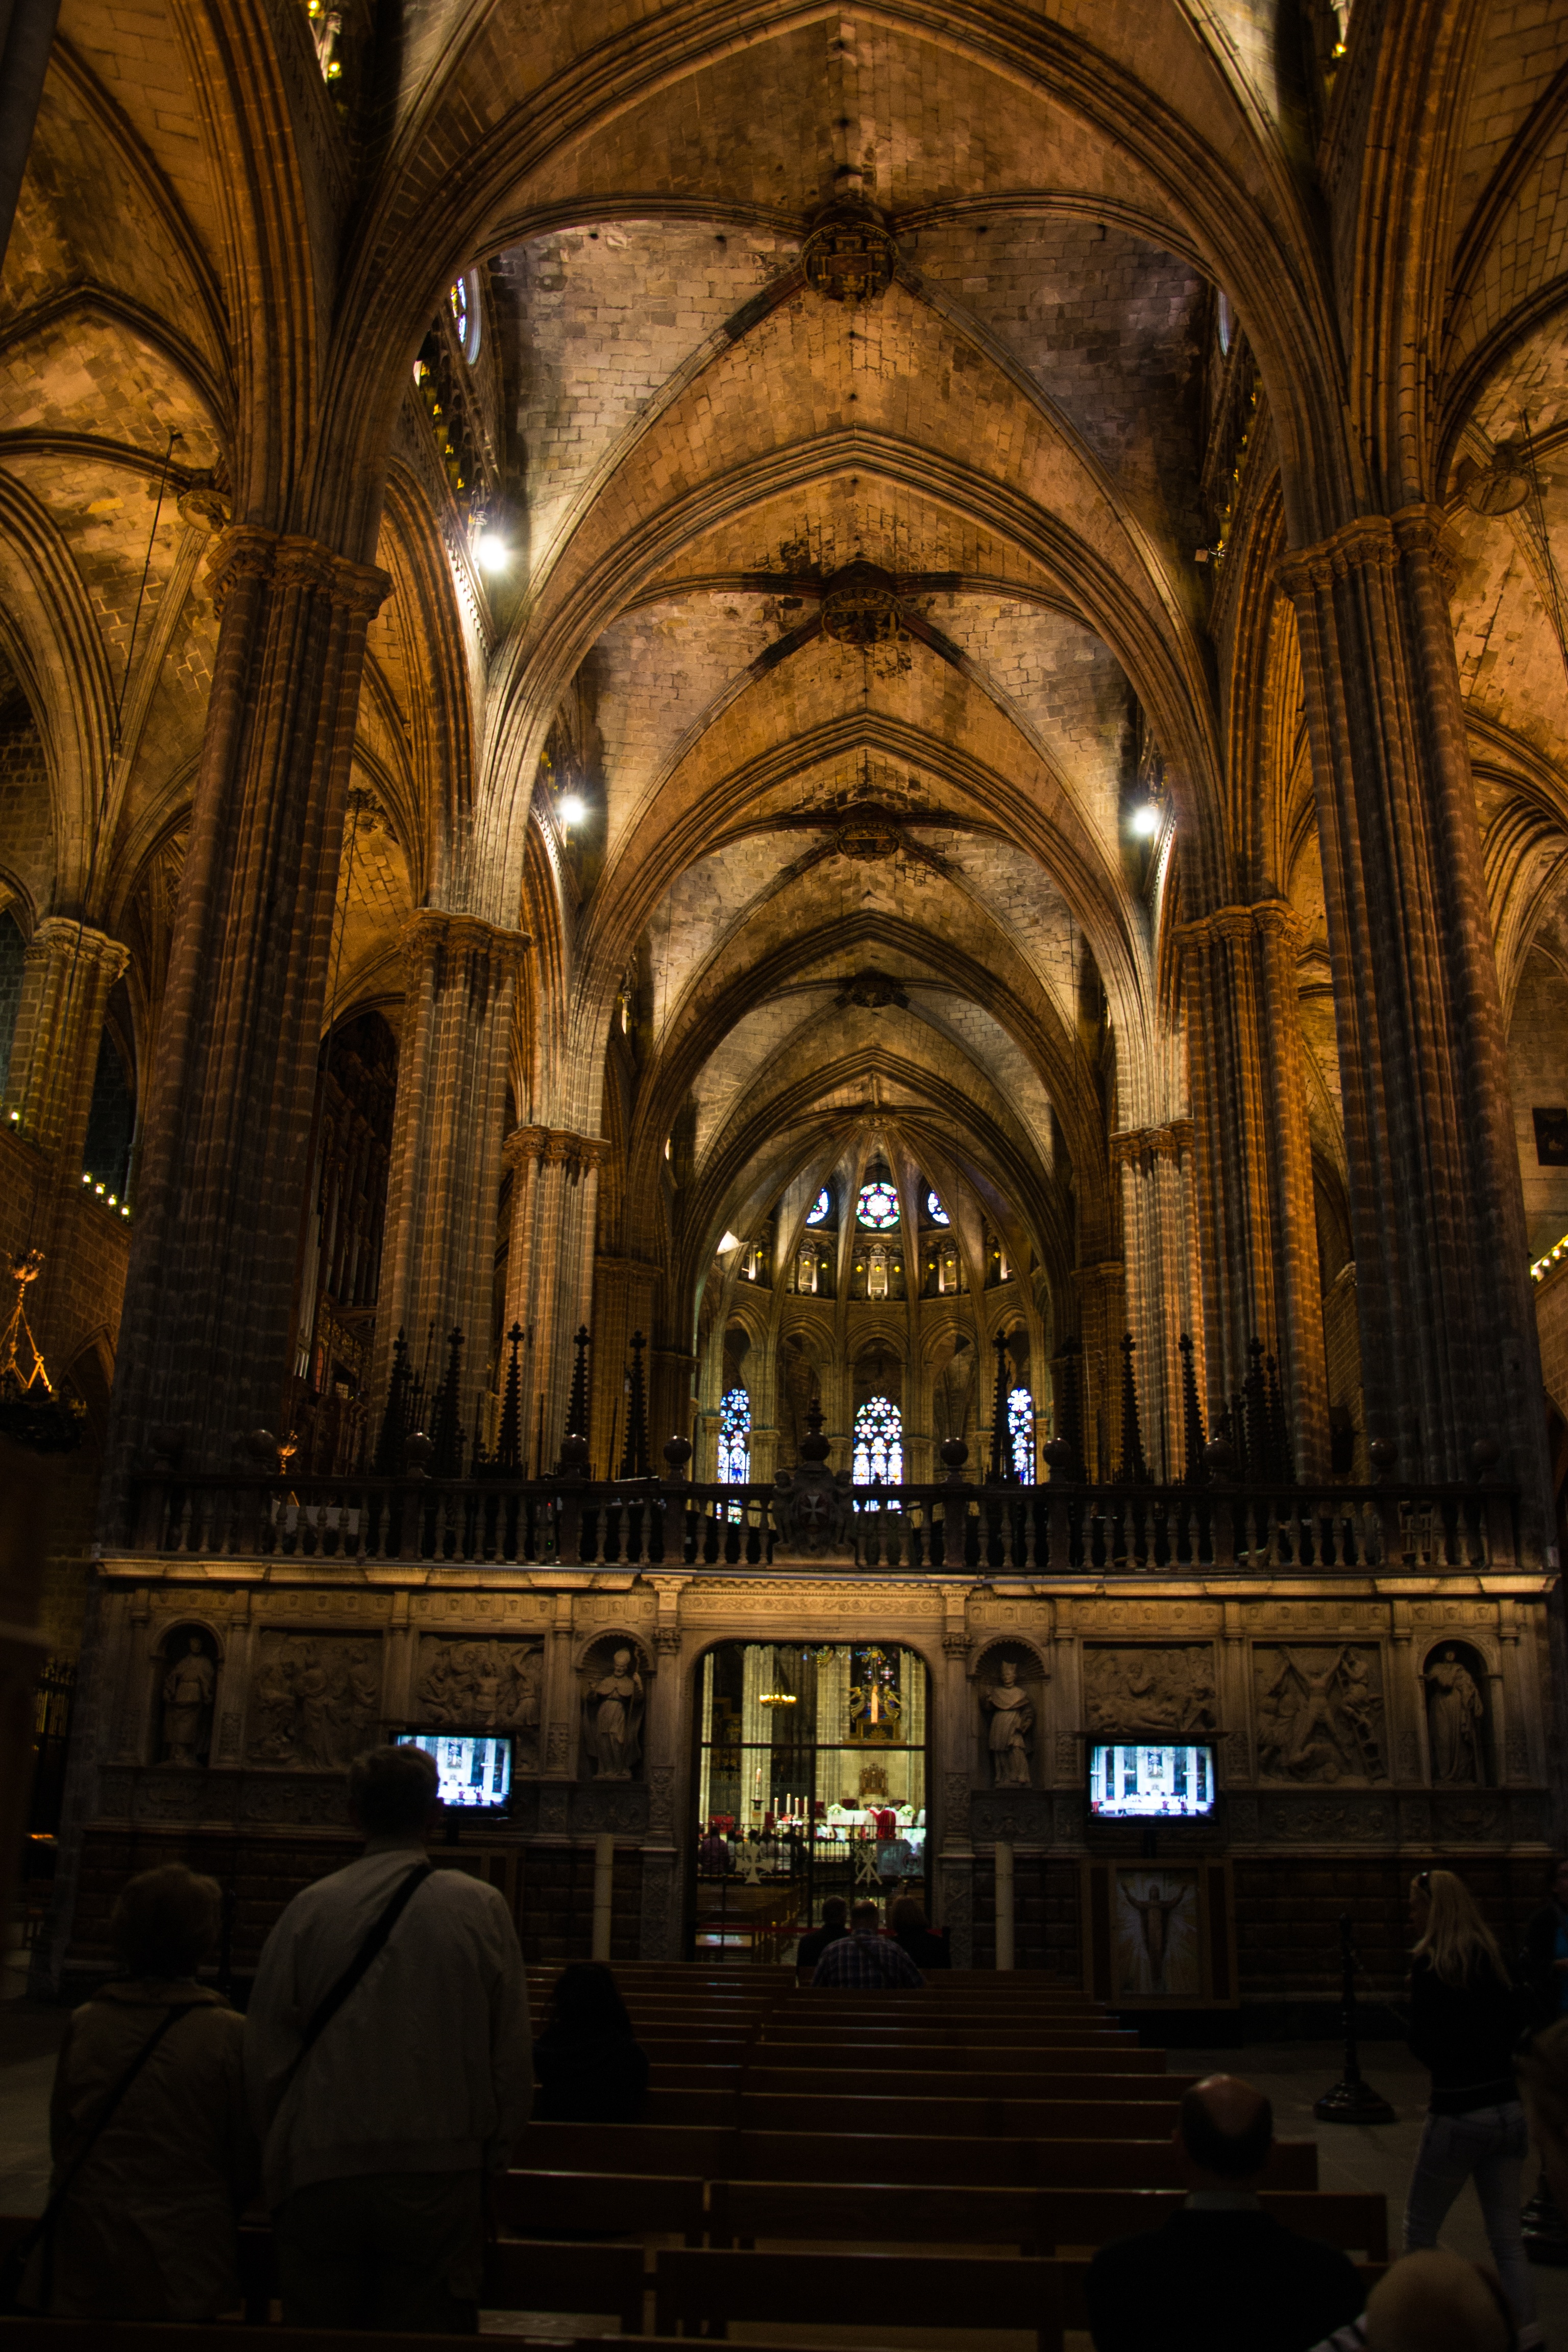
architecture, building, church, cathedral, chapel, gothic, place of worship, spain, symmetry, basilica, dom, historically, gothic architecture